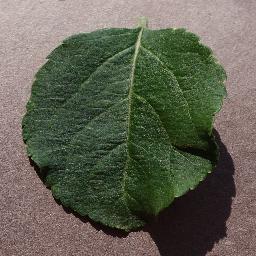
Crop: apple
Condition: healthy